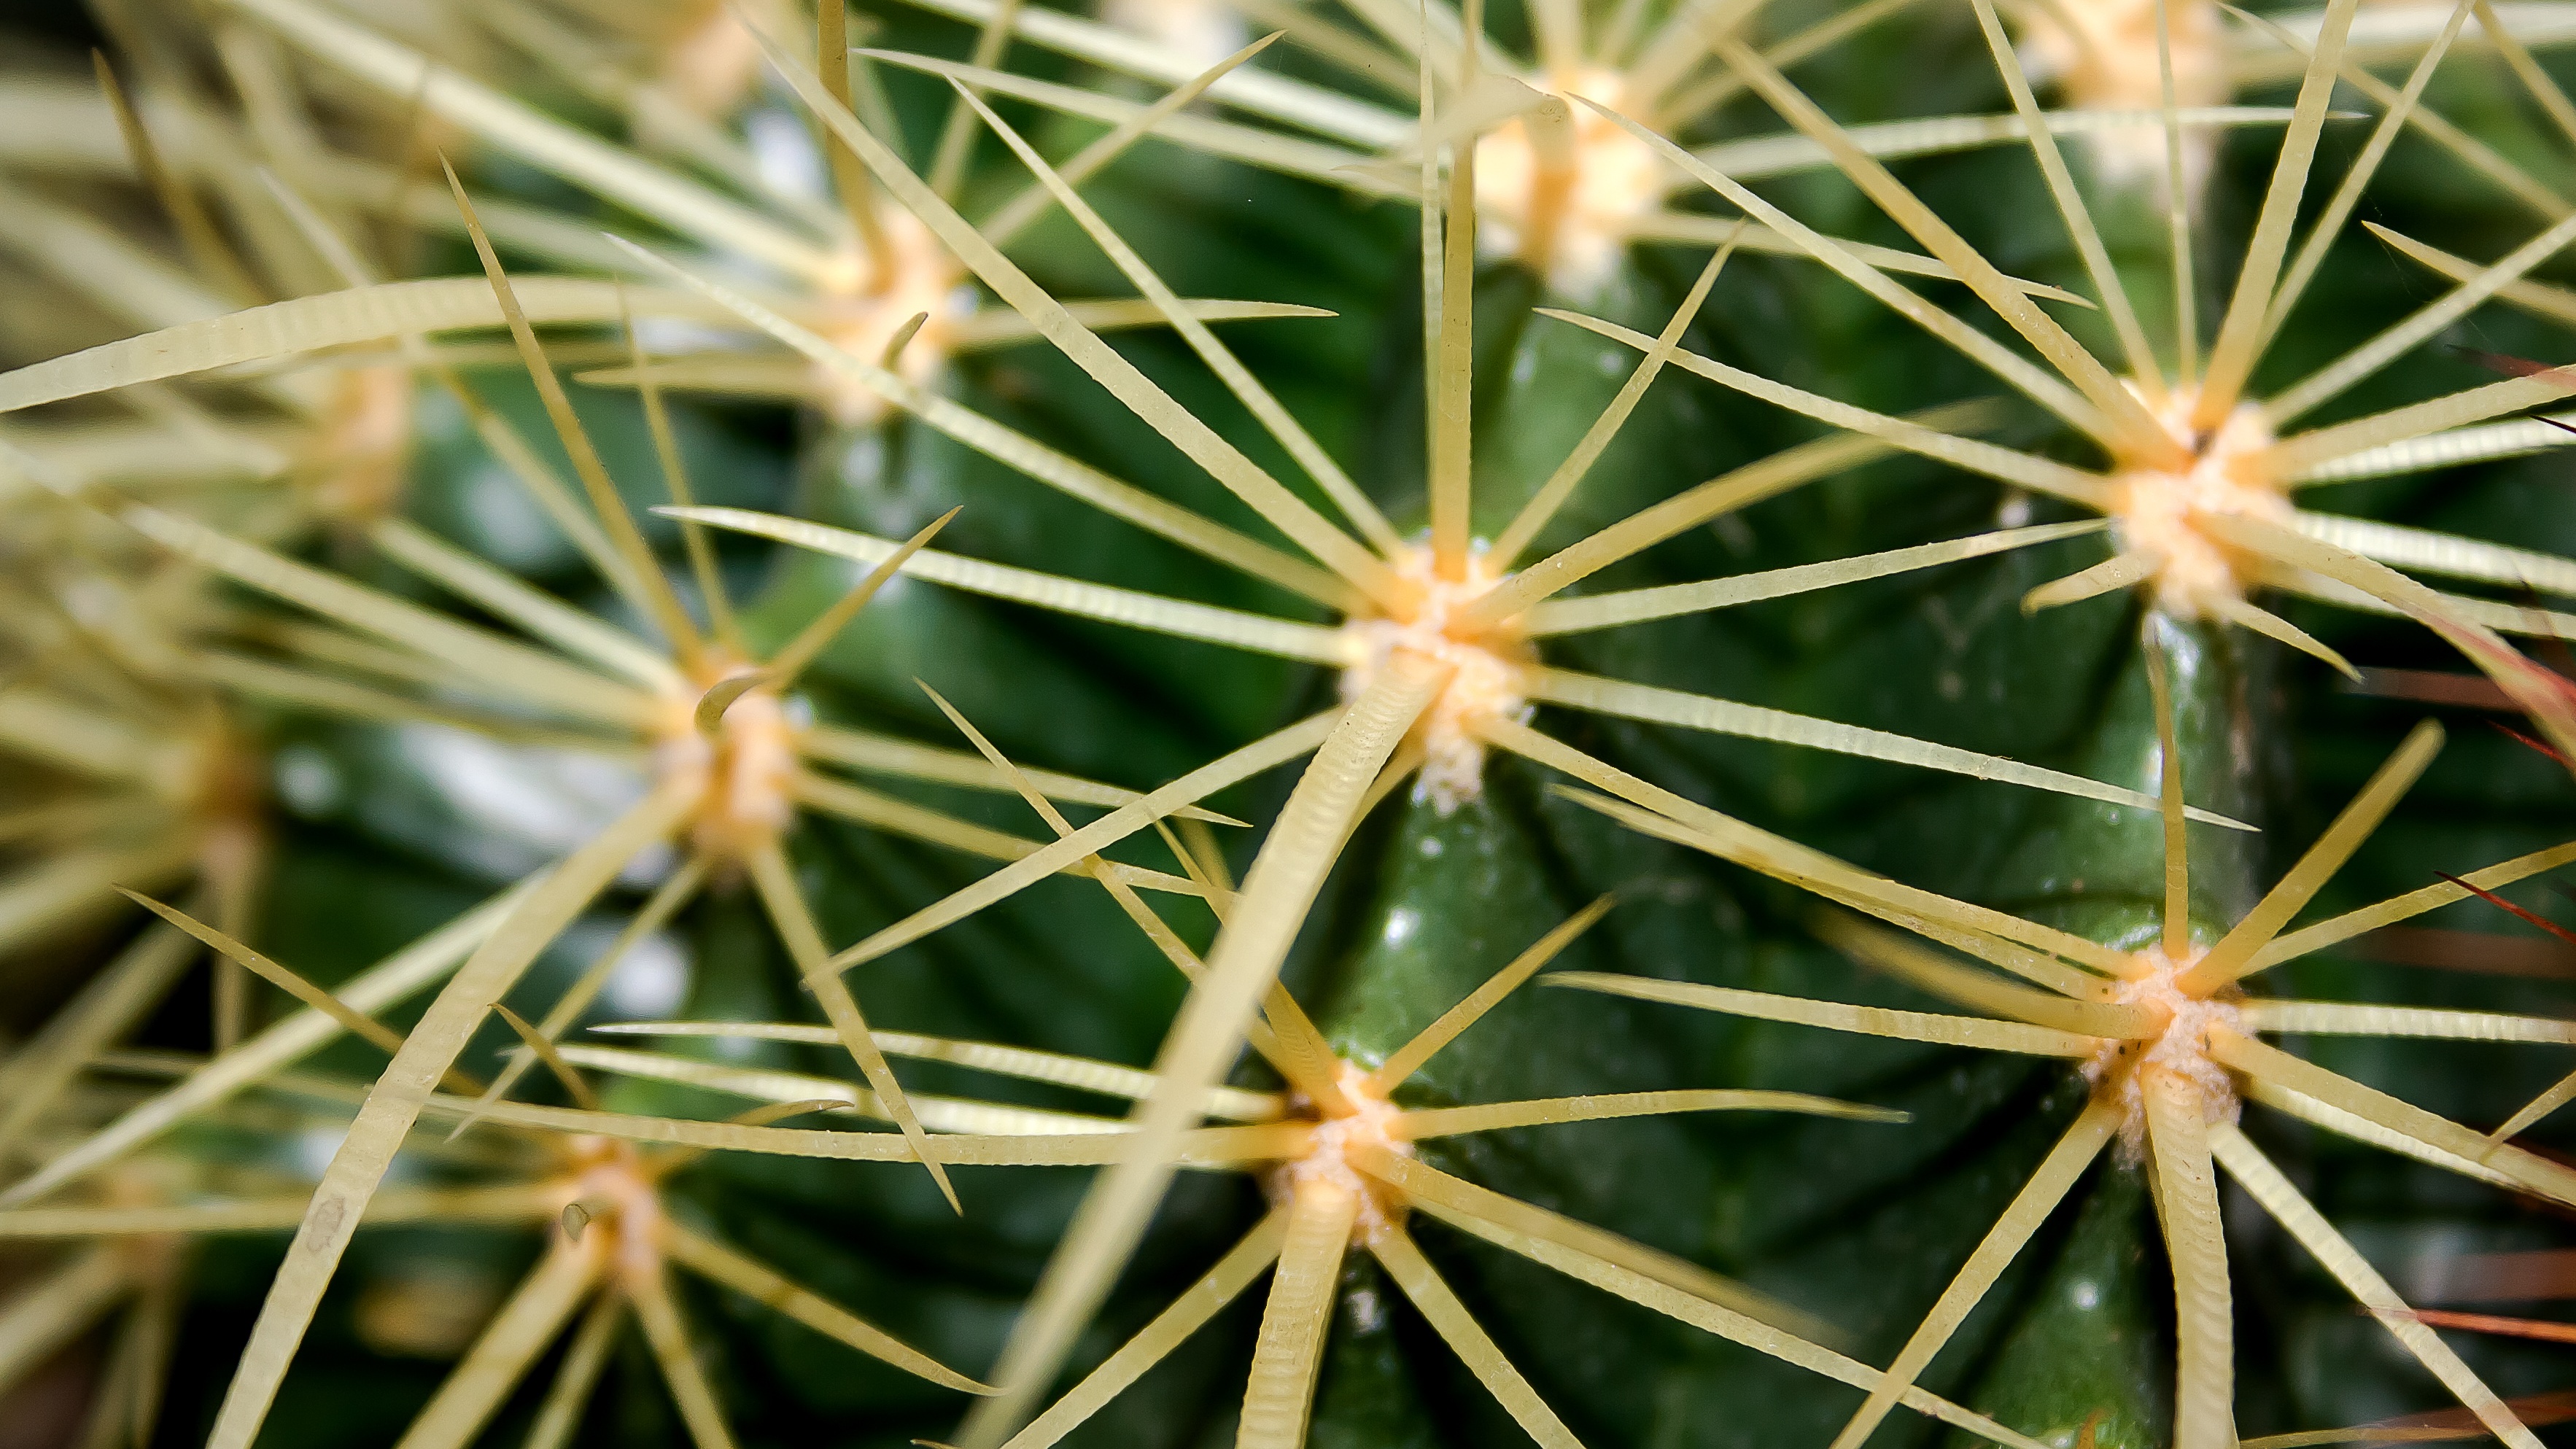
nature, prickly, cactus, plant, flower, botany, close, flora, close up, caryophyllales, sting, pointed, spur, macro photography, ornamental plant, ball cactus, flowering plant, cactus greenhouse, pieksig, globose, desert plant, plant stem, land plant, thorns spines and prickles, hedgehog cactus